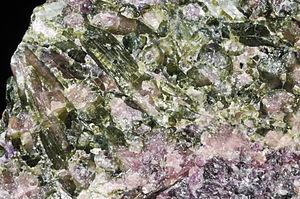
pegmatite à cristaux de tourmalines var. elbaïte et à mica var. lépidolite